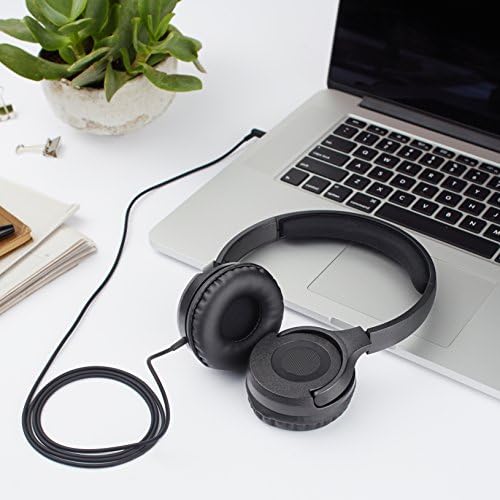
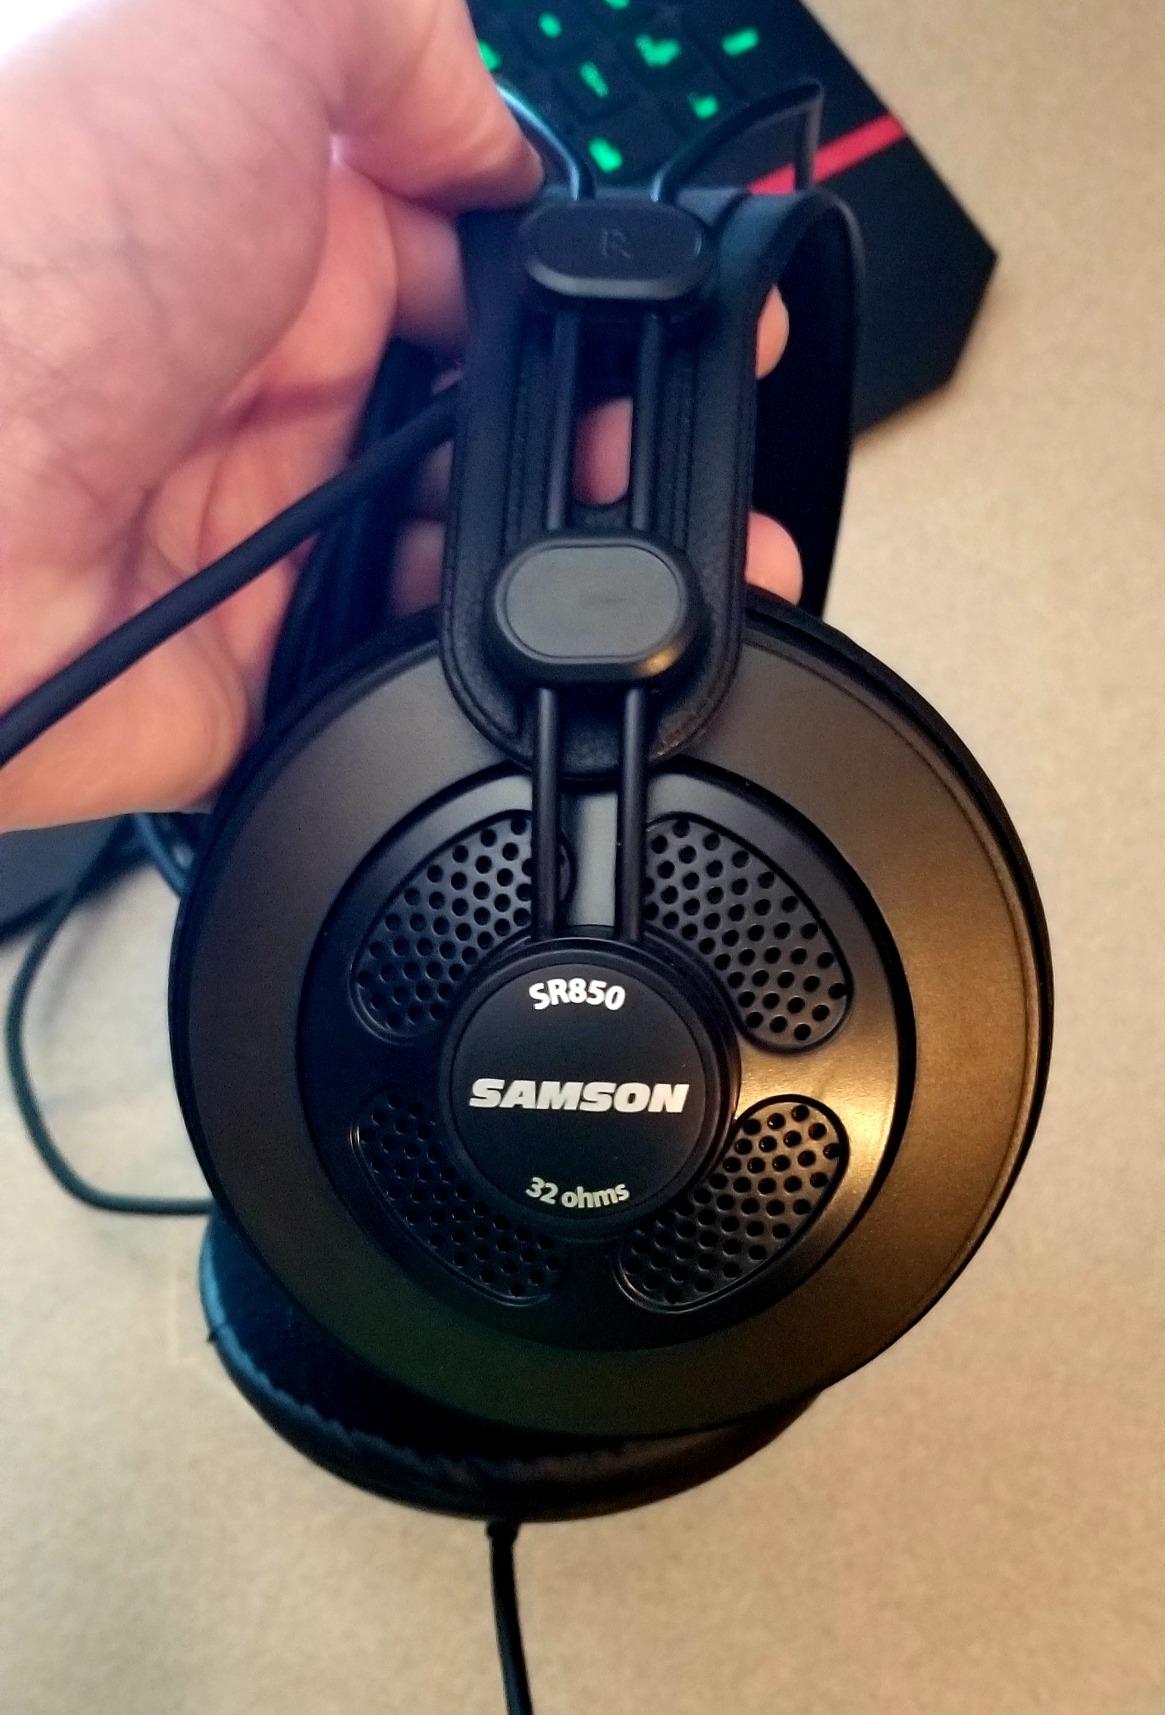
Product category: headphones
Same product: no